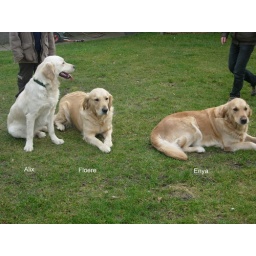
Alix is a female golden retriever and a service dog in training. Picture taken by her foster family.